Anchor

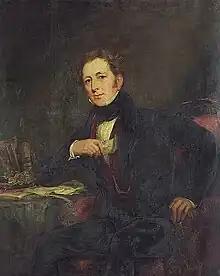
Thomas Brunton invented and patented in 1813 studded-link marine chain cable, which replaced hempen cables and is still in use.

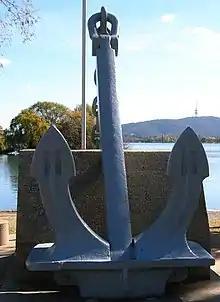
Naval anchor incorporated into memorial, Canberra, Australia

The elements of anchoring gear include the anchor, the cable (also called a "rode"), the method of attaching the two together, the method of attaching the cable to the ship, charts, and a method of learning the depth of the water.